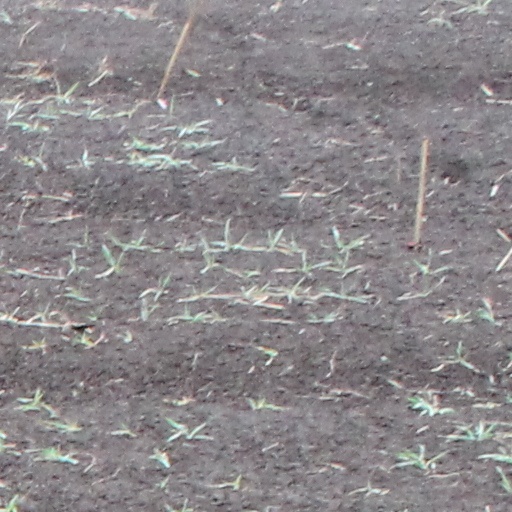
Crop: wheat